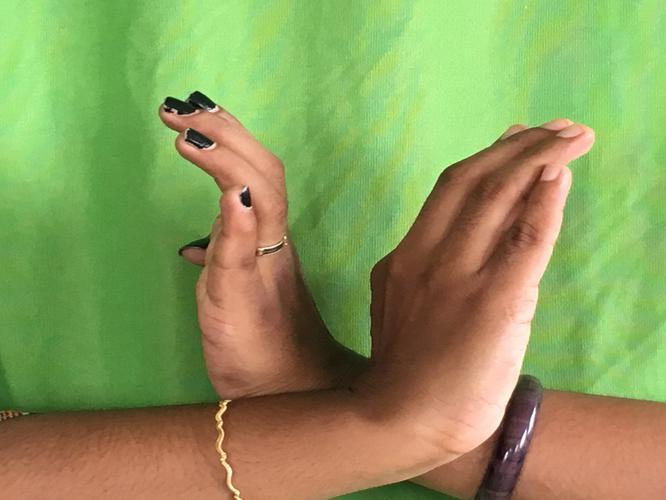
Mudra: Nagabandha
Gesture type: double_hand